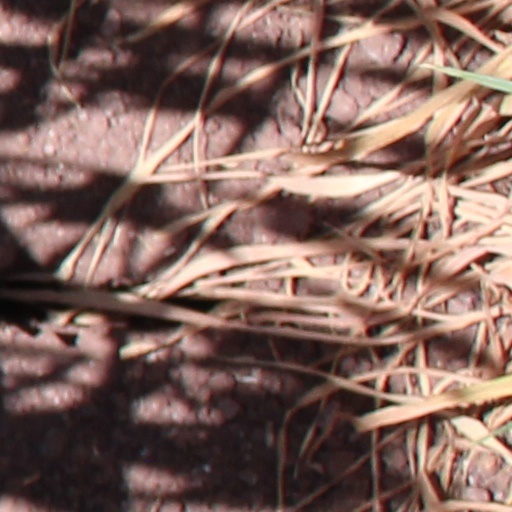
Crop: wheat